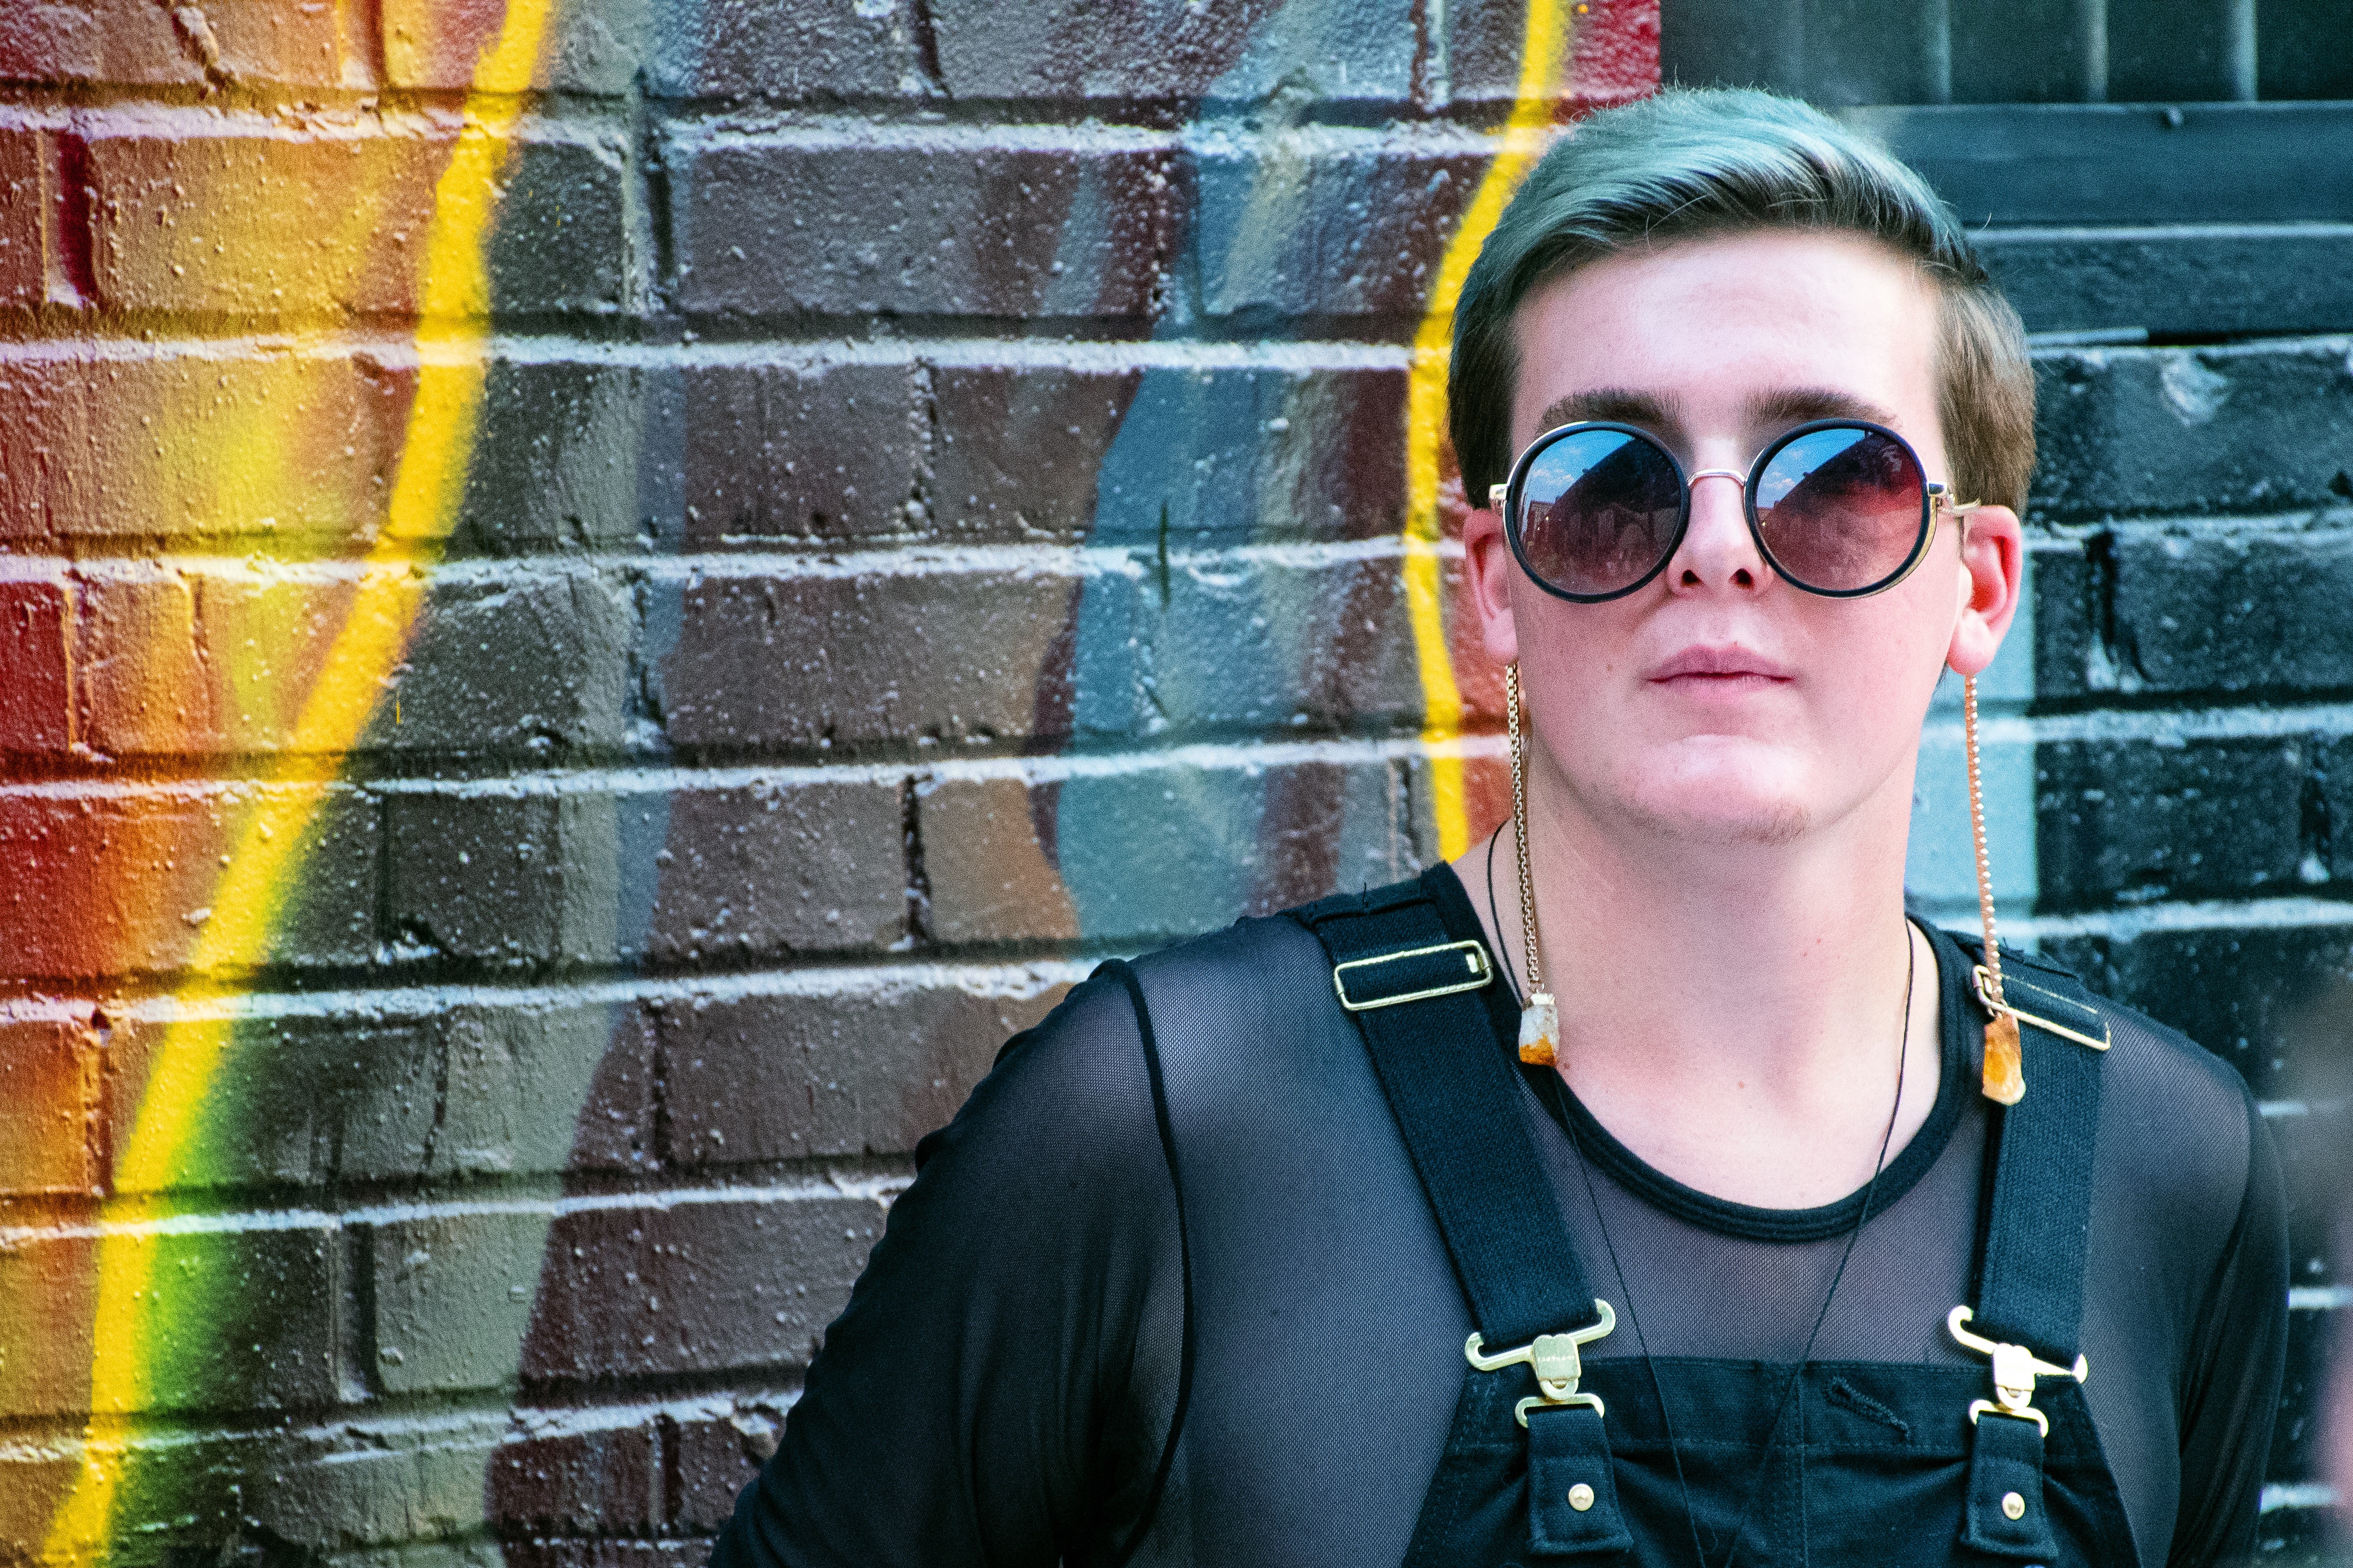
glasses, eyewear, sunglasses, vision care, yellow, snapshot, cool, photography, girl, plaid, fun, fashion, smile, human, pattern